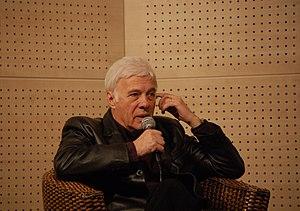
Le comique français Guy Bedos lors d'une présentation de son livre ""Le jour et l'heure"" - 19 janvier 2009 à 17h30 - Fnac Saint Lazare."